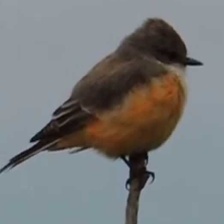
Species: VERMILION FLYCATHER
Scientific name: PYROCEPHALUS OBSCURUS